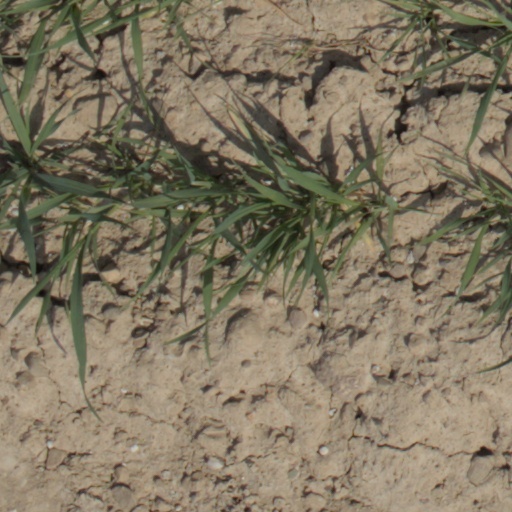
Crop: wheat